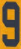
Number: 9